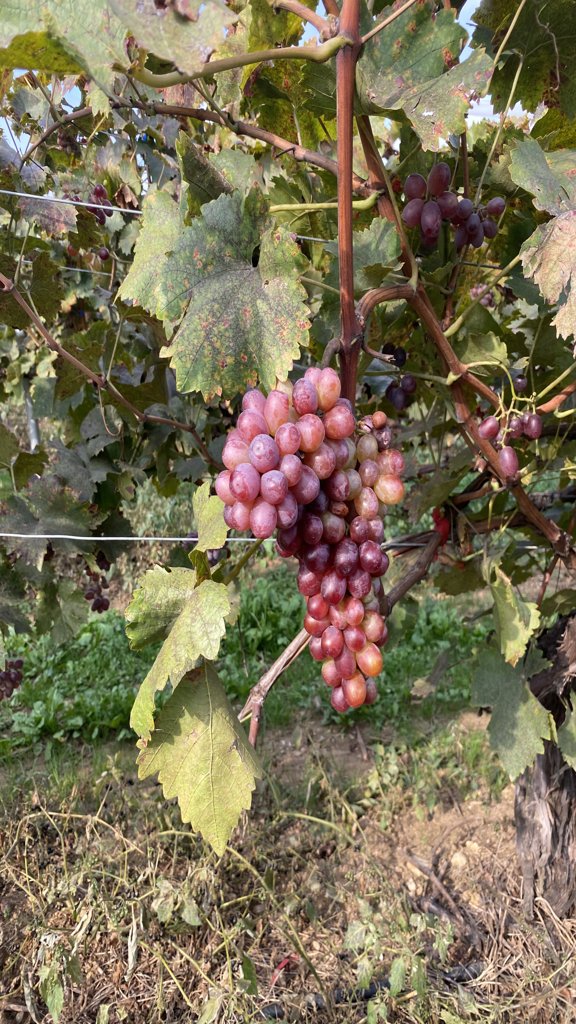
Berries visible: 87
Grape clusters: 4